AgustaWestland AW139

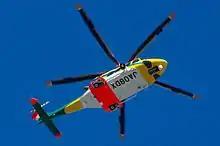
The AW139 has a five-blade main rotor and retractable undercarriage

In 2011, a military-configured variant, the AW139M, was revealed by AgustaWestland. It was promoted at the US market, including for the U.S. Air Force's Common Vertical Lift Support Program. The AW139M is equipped with a high definition forward-looking infrared (FLIR), self-protection system, heavy-duty landing gear, and has low thermal and acoustic signatures. A significant proportion of the equipment is sourced from American manufacturers. Options offered include an external stores system including various armaments, armoured seats, self-sealing fuel tanks, and a full ice protection system for all-weather operations.